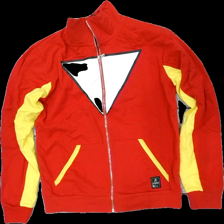
View: front
Type: Sweater
Category: Unisex
Brand: Not in the list
Brand text on label: avengers
Colors: Red, Yellow, White
Material: 100% cott
Pattern: Logo print
Cut: Regular
Size: L
Season: All
Price range: 50-100
Recommended usage: Reuse